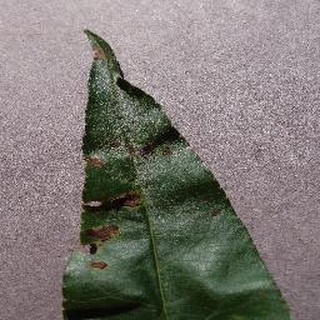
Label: peach_bacterial_spot